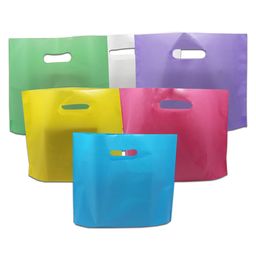
Label: plastic